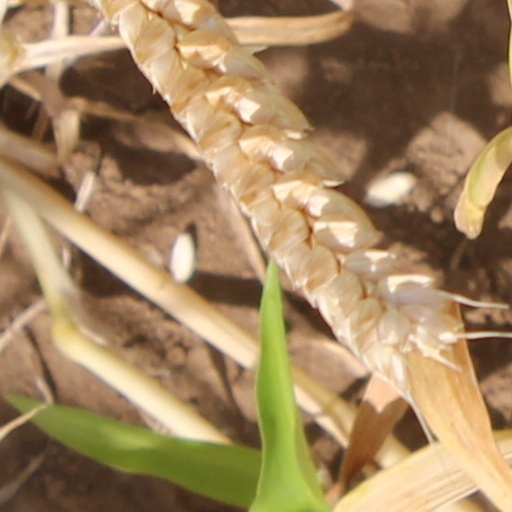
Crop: wheat